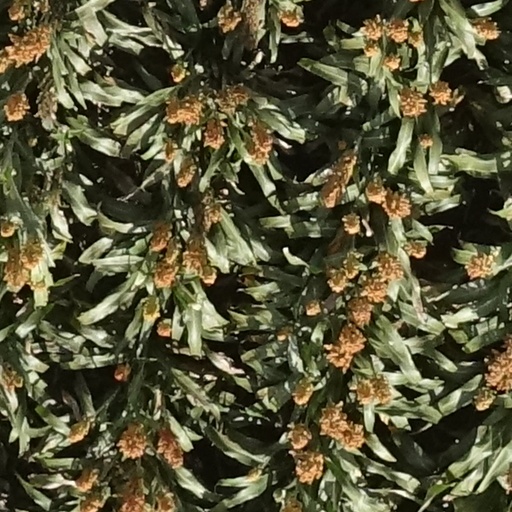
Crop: sorghum